George Cook (moderator 1876)

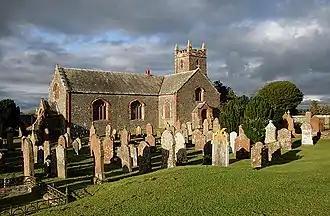
Borgue Parish Church

He was born in the manse of Laurencekirk on 11 June 1812 the son of George Cook who served as Moderator in 1825 and was later Professor of Moral Philosophy at St Andrews University. He was educated at Laurencekirk parish school then studied divinity at St Andrews University graduating MA around 1832. He was licensed to preach by the Presbytery of St Andrews in 1836.